Tan's Film

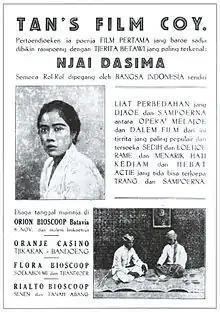
Poster for "Njai Dasima", Tan's first production

Tan's Film Company was established by Tan Khoen Yauw and his brother Tan Khoen Hian on September 1, 1929. It was one of three studios established in the Dutch East Indies that year, together with Nansing Film Corporation and another Chinese-owned studio. Tan's established a large studio building on Defensielijn v.d. Bosch (now Bungur Besar Raya Street). It had several divisions, including costuming, filming, and decor.